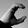
ASL letter: C